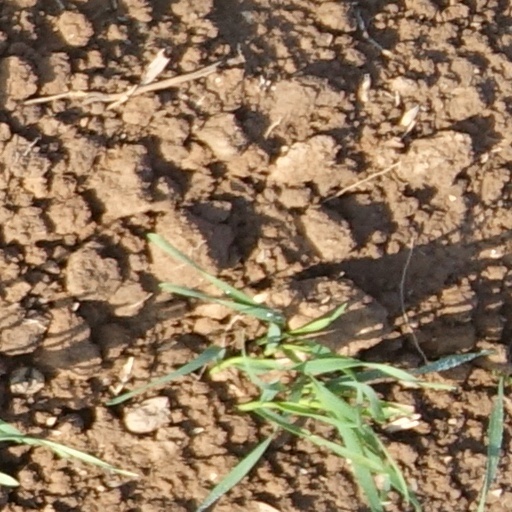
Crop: wheat